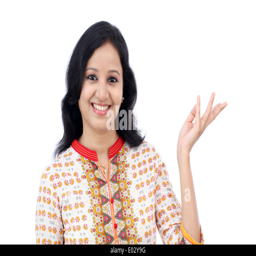
happy young woman gesturing an open hand against white background